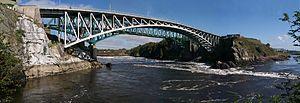
Cet article présente une liste de ponts remarquables du Canada, tant par leurs caractéristiques dimensionnelles, que par leur intérêt architectural ou historique.